Hisako Hibi

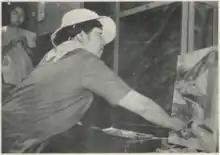
Hibi demonstrates painting at Tanforan Assembly Center (1942). The painting is entitled "Barrack 9, Apt. 6, San Bruno, California".

In 1942, over 100,000 Japanese Americans underwent mandatory displacement of life, vocation, and recreation through the Executive Order 9066. With forced removal imminent, Hibi and her husband donated their paintings to different venues in the Hayward community, to express their thanks because they couldn't bring the work with them to internment camps for the duration of World War II. The Hibi family was first moved to the Tanforan Assembly Center in May and then to a more permanent camp at Topaz, Utah in September. Photographer and friend to the Hibi family, Dorothea Lange took a snapshot on May 8, 1942 of Hibi and her daughter Ibuki as they stood next to what was left of their belongings. In this photo, Ibuki Hibi, five years old, and her mother, Hisako Hibi, hold onto dolls as they await the internment busses that transport them to the Tanforan Assembly Center.